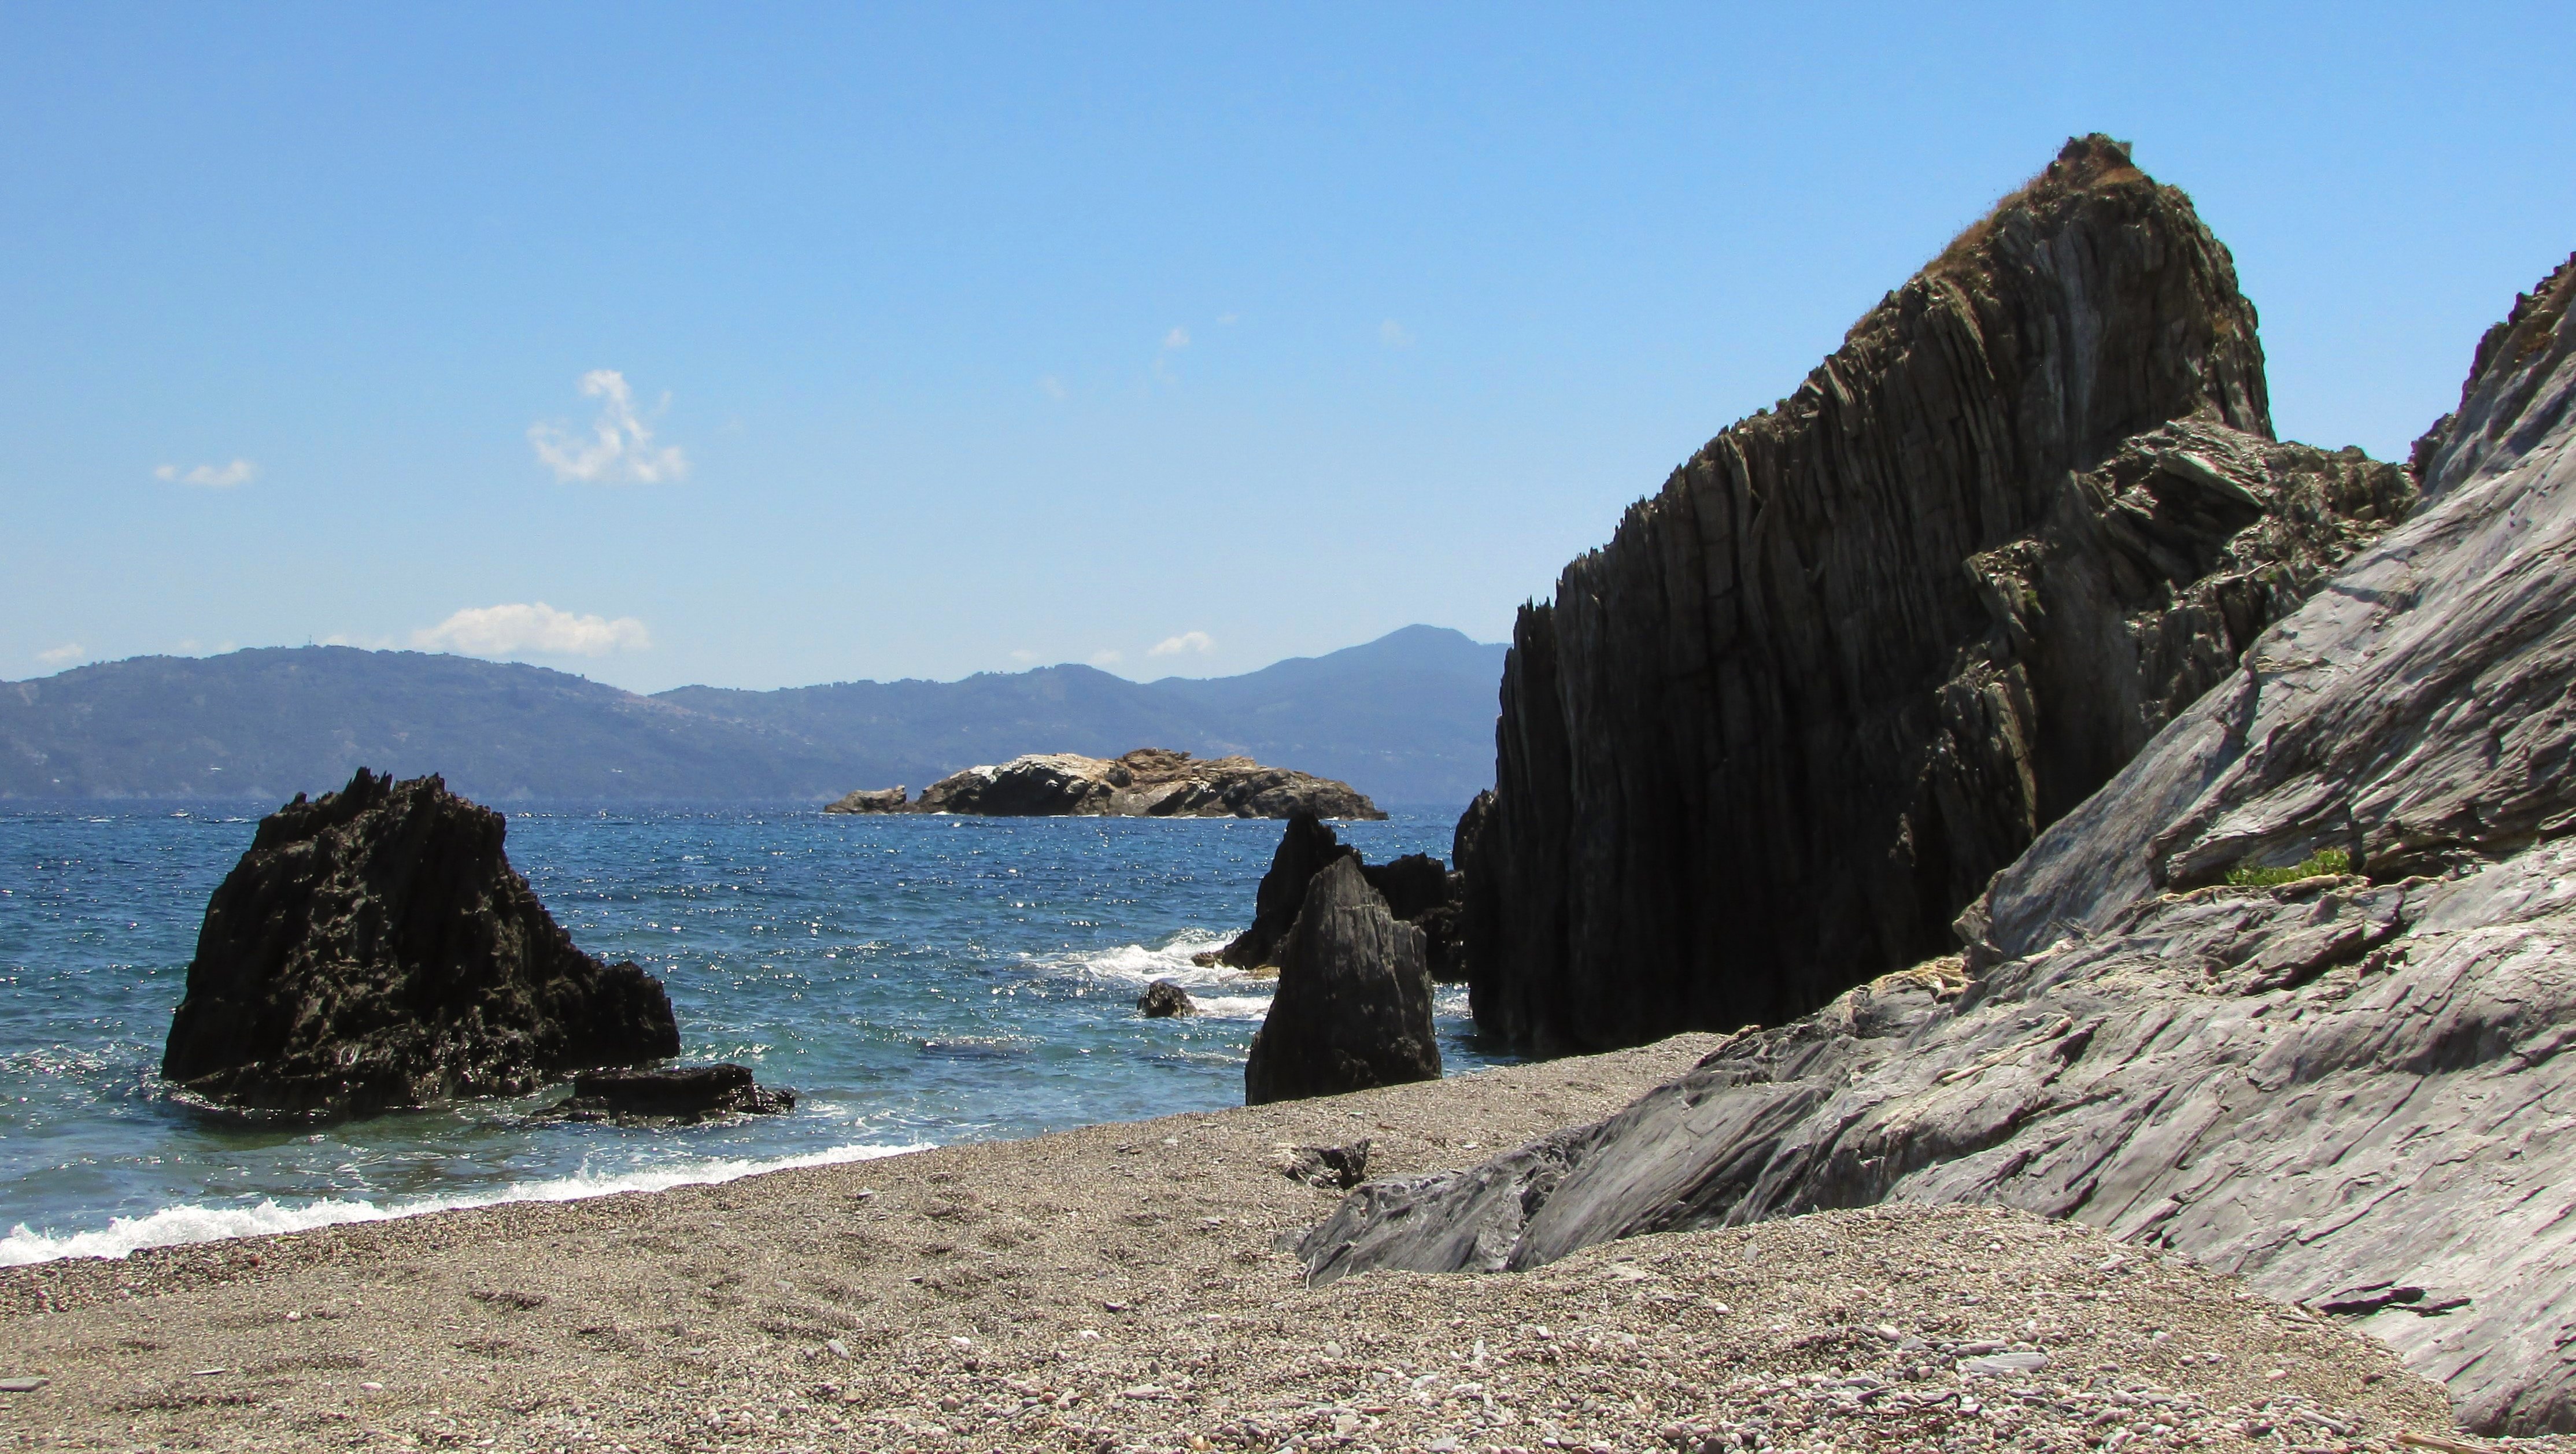
beach, sea, coast, nature, rock, ocean, mountain, shore, mountain range, summer, vacation, cliff, mediterranean, scenic, bay, island, blue, stack, terrain, body of water, greece, cape, skiathos, landform, sporades, xanemos beach, geographical feature